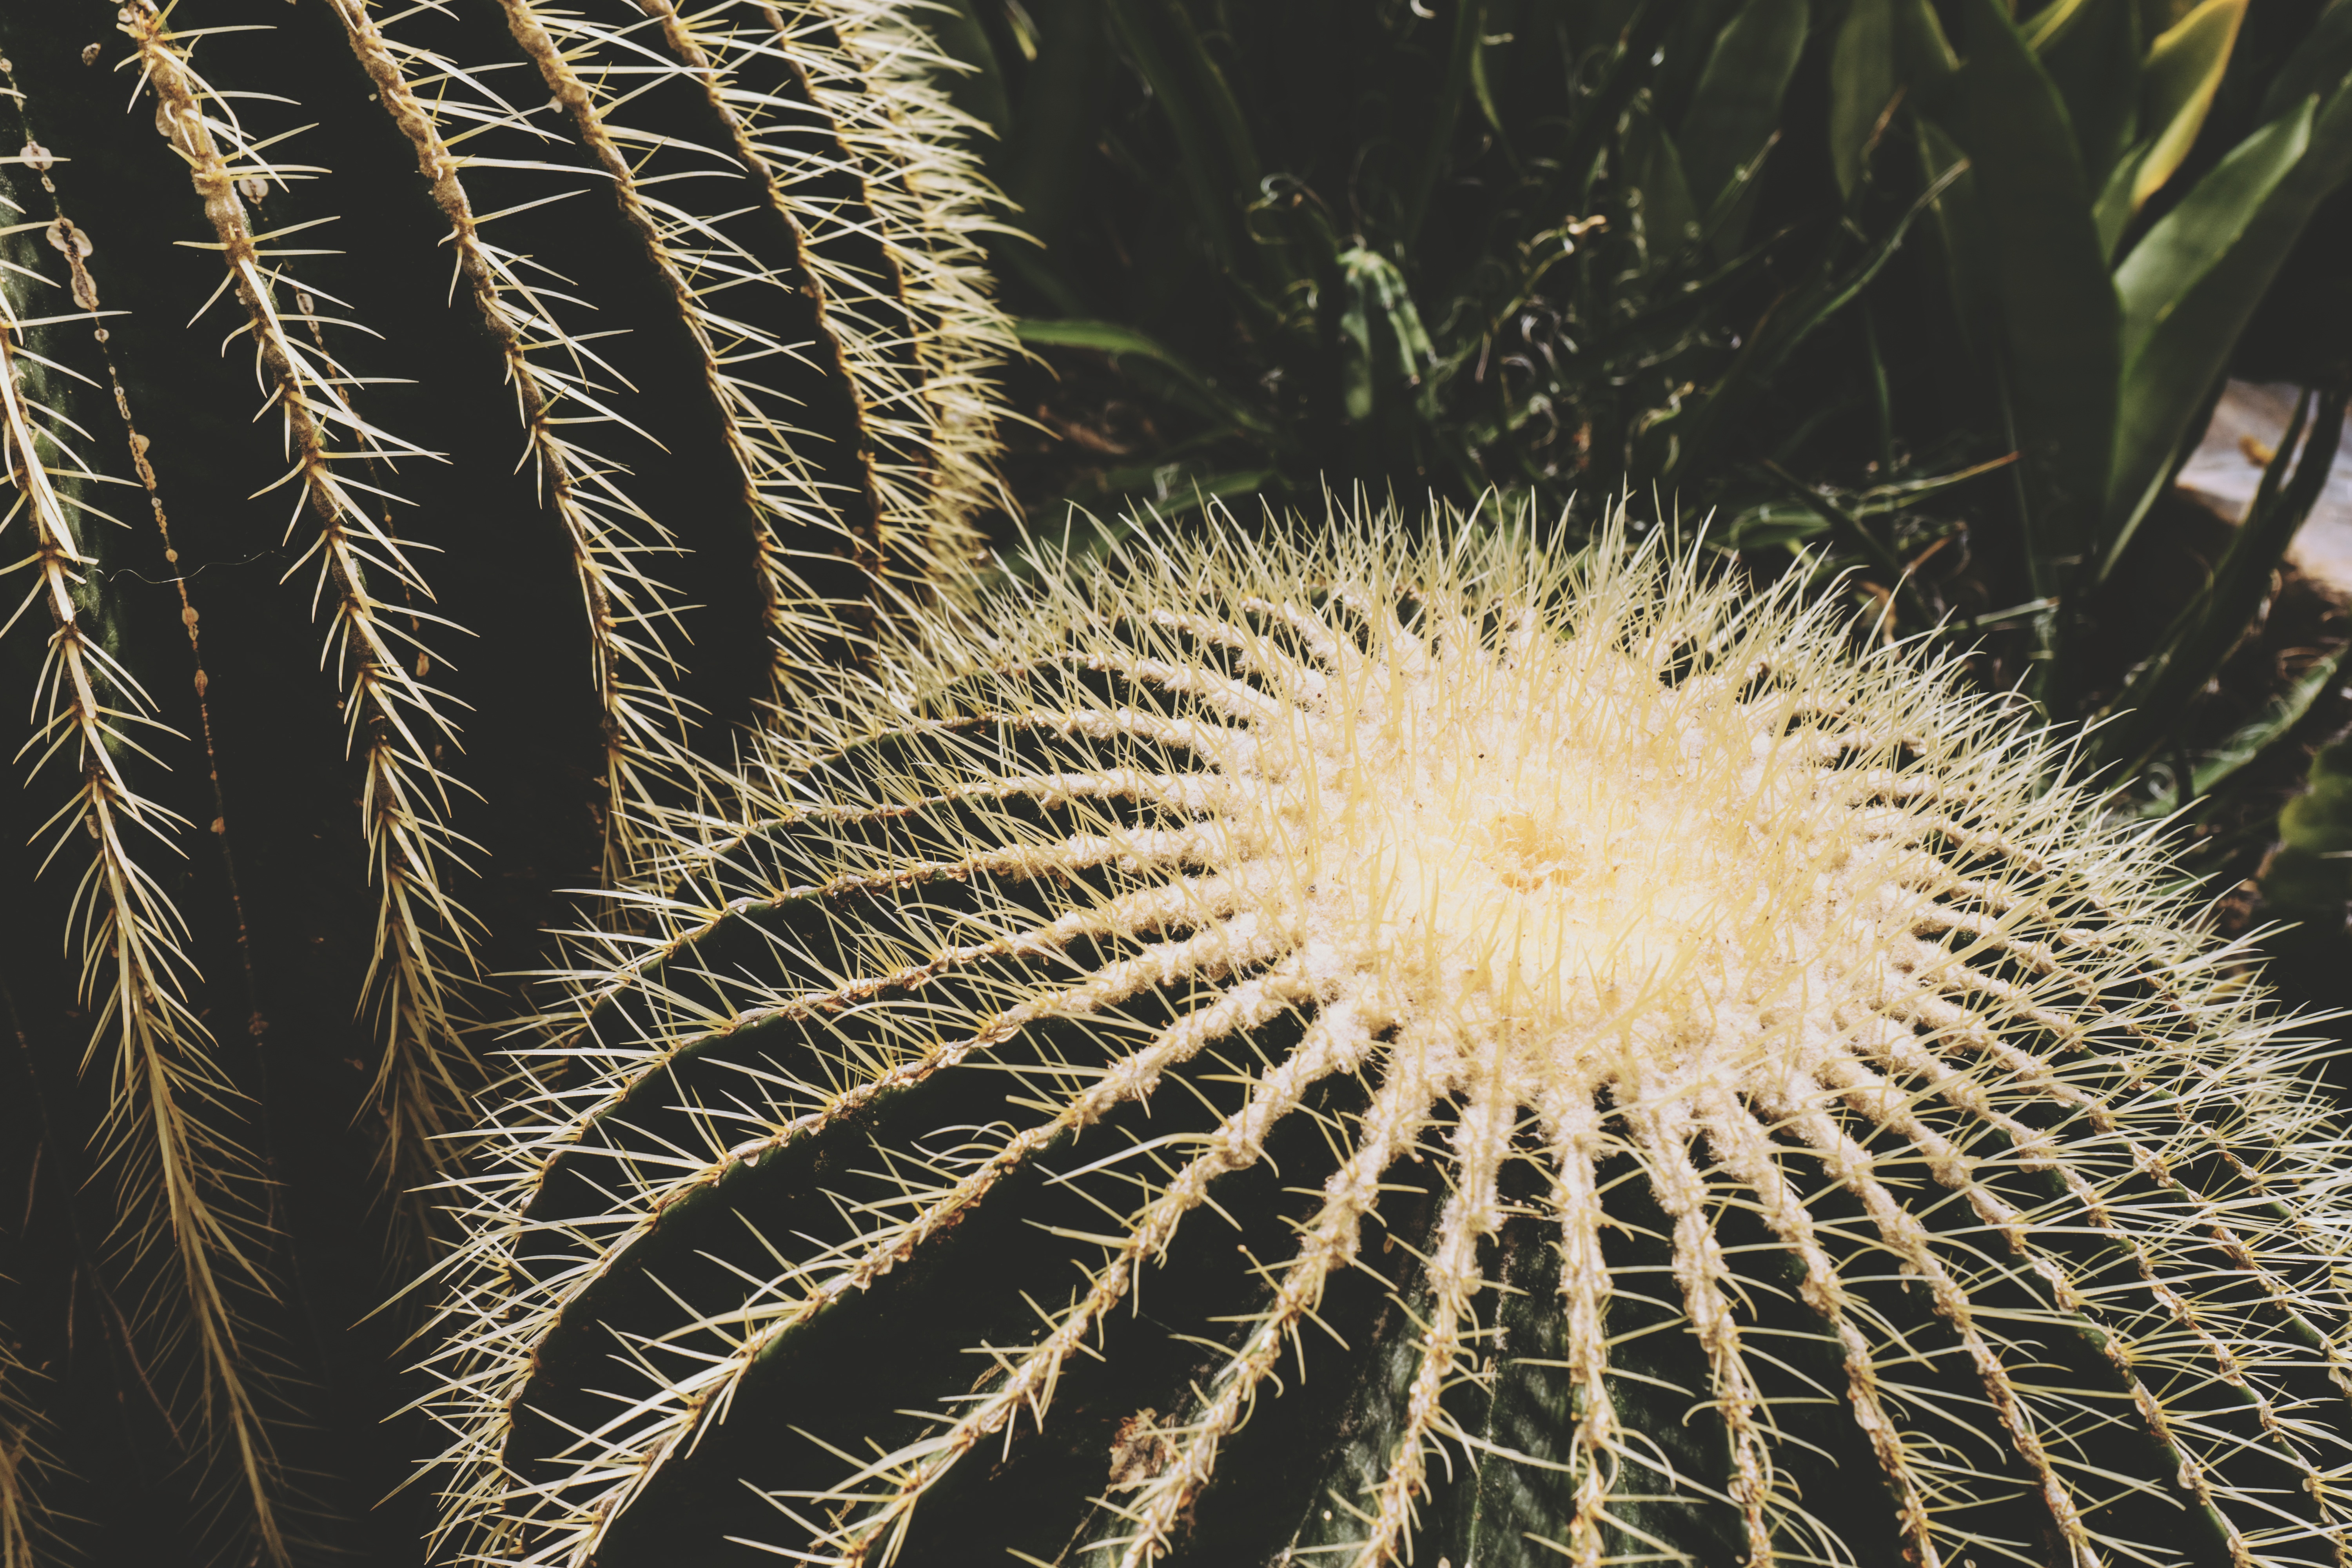
cactus, plant, flower, botany, flora, close up, macro photography, flowering plant, grass family, plant stem, land plant, thorns spines and prickles